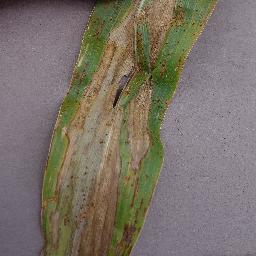
Label: Corn_(Maize)___Northern_Leaf_Blight